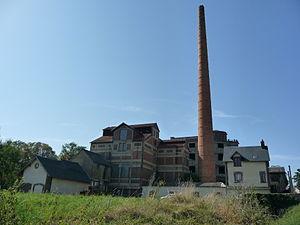
Vue d'ensemble de l'usine
Le patrimoine industriel du département de l'Orne recense et replace dans le contexte géographique et historique, le patrimoine architectural et mobilier de l'importante activité industrielle de ce département, des verreries et des forges du XVIᵉ, du textile du XVIIIᵉ, jusqu'aux industries les plus récentes. Il est établi à partir des 319 dossiers d'inventaire concernant ce département, indexés sur la base Mérimée et la base Palissy du ministère de la Culture.
L'usine Abadie est une ancienne fabrique de papier à cigarette, fondée en 1866 et fermée en 1975, située au Theil-sur-Huisne, dans le département français de l'Orne. Elle est située à l'entrée du village, route de Ceton, le long de l'Huisne.